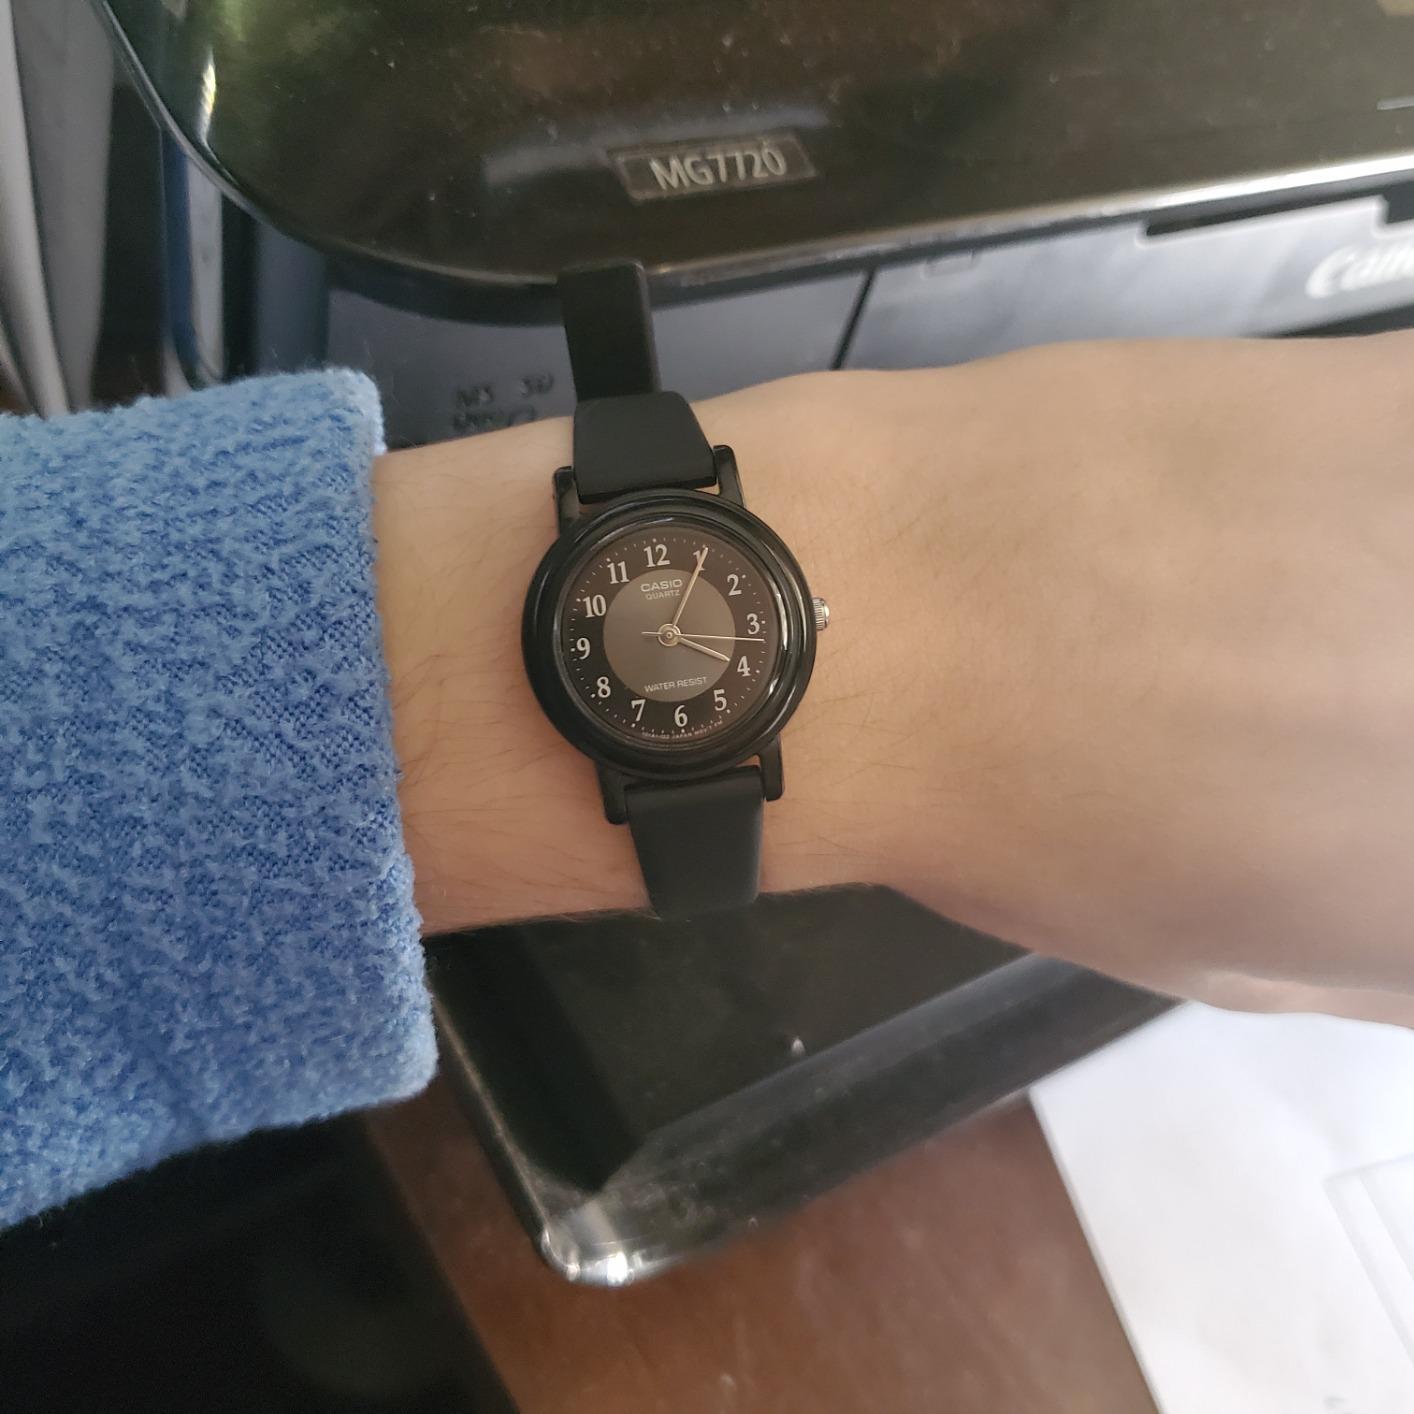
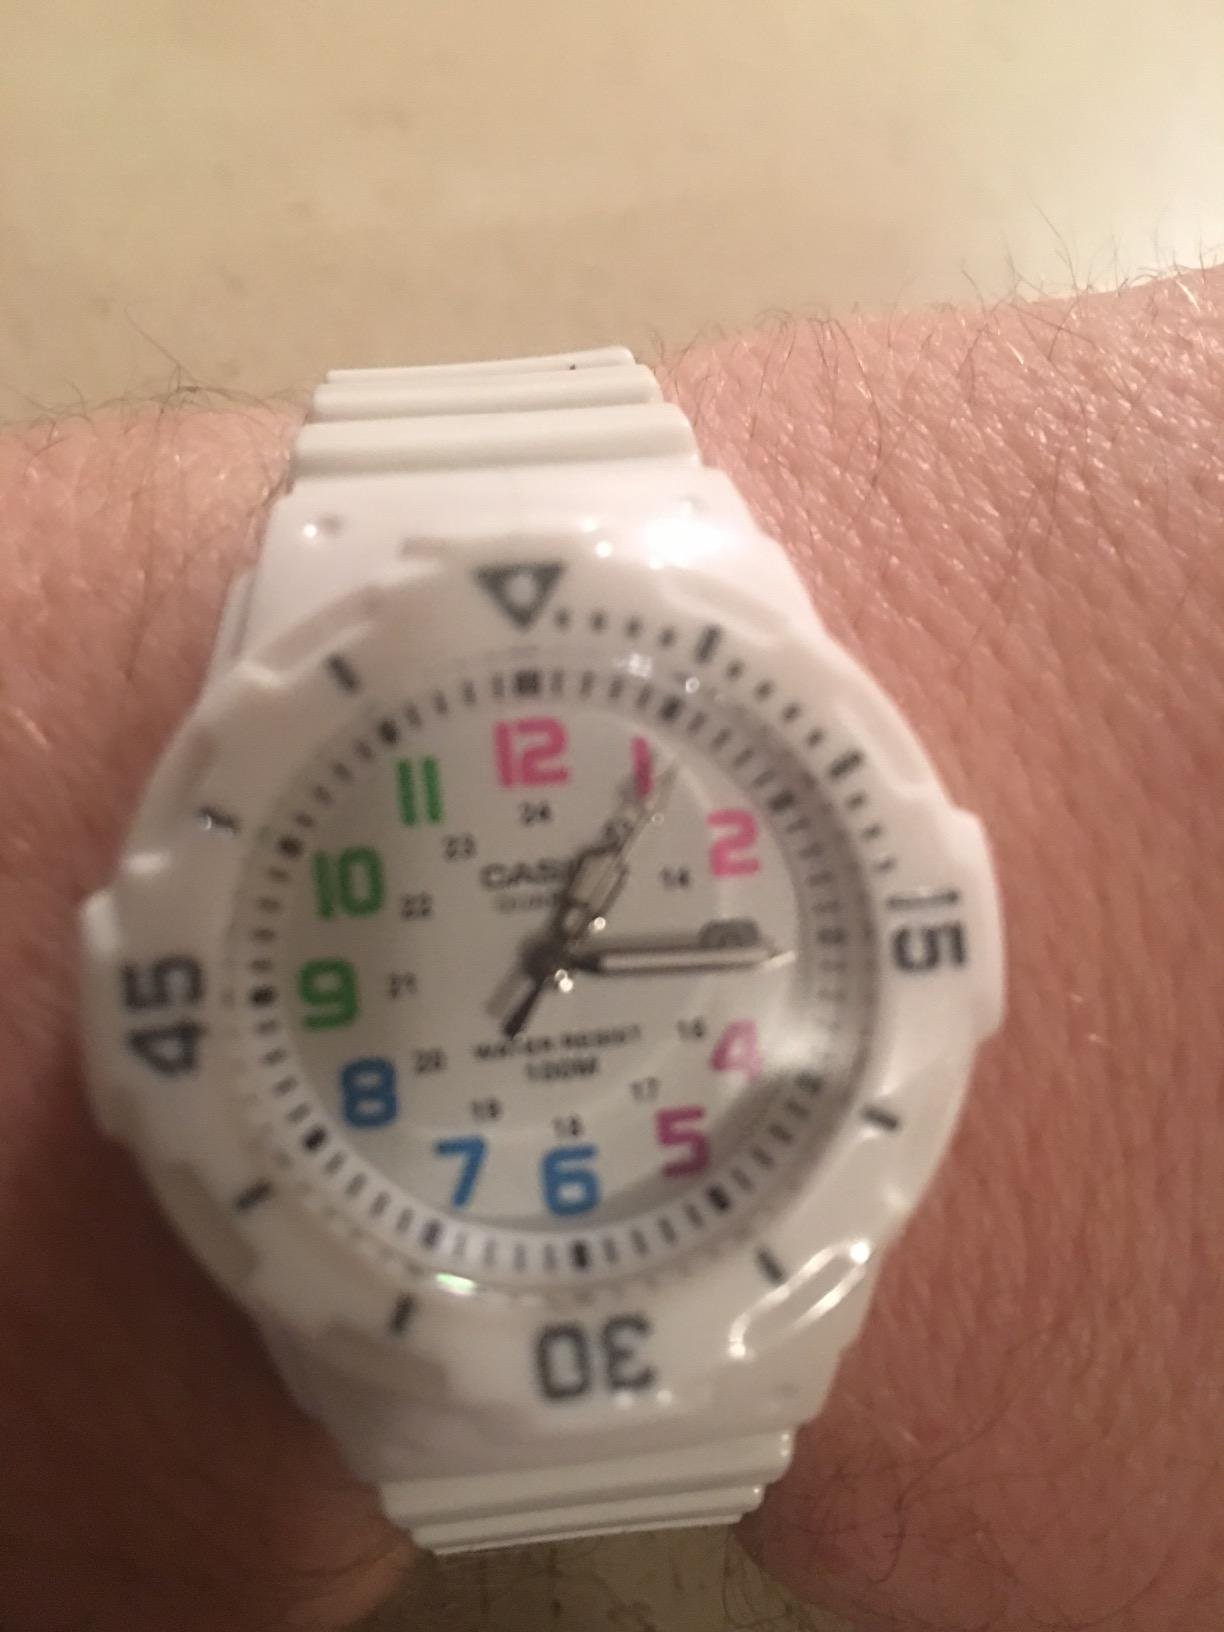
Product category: accessories_watch
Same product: no